Blake Bell

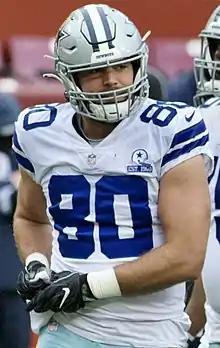
Bell with the Dallas Cowboys in 2020

Blake Bell (born August 7, 1991) is an American former professional football player who was a tight end in the National Football League (NFL). He was selected by the San Francisco 49ers in the fourth round of the 2015 NFL draft. He played college football for the Oklahoma Sooners, where he received the nickname "Belldozer", a play on words due to his large frame, running style, and blocking ability.